Antoine Lefèbvre de La Barre

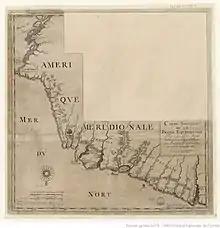
Map of France équinoxiale by La Barre (1666)

An agreement between Spranger, de Tracy and de la Barre dated 15 March 1664 set out the terms of surrender.